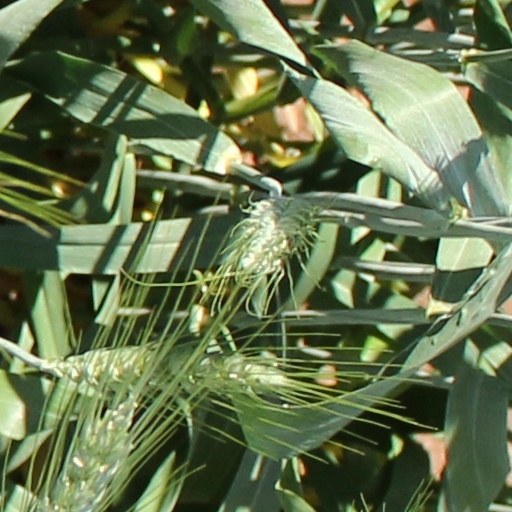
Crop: wheat